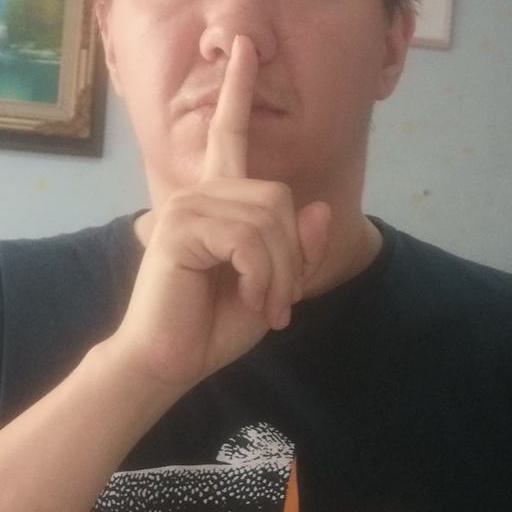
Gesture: mute